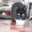
Label: cat